Middle kingdoms of India

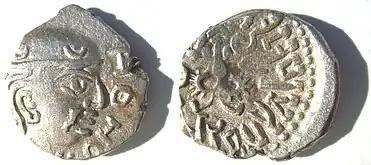
Silver coin of the Gupta King Kumara Gupta I (414–455).

The Vakataka Empire was the contemporaries of the Gupta Empire and the successor state of the Satavahanas they formed the southern boundaries of the north and ruled over today's modern-day states of Madhya Pradesh and Maharashtra during the 3rd and 5th centuries. The rock-cut Buddhist viharas and chaityas of Ajanta Caves (a UNESCO World Heritage Site), built under the patronage of the Vakataka rulers. They were eventually overrun by the Chalukyas.